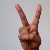
The image shows a hand gesture representing the letter 'V' in Indian Sign Language.